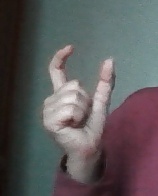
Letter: nun